2017 Barcelona attacks

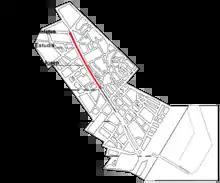
Distance covered by the van, during the attack.

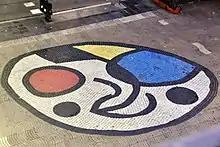
"Paviment Miró" - where the van stopped after the attack in Las Ramblas

At 16:56 CEST (UTC+2) on 17 August 2017, Younes Abouyaaqoub drove a white Fiat Talento van onto the pavement of Barcelona's La Rambla, crashing into pedestrians for about between Plaça de Catalunya and Liceu before stopping on the Joan Miró mosaic. Witnesses said the vehicle zigzagged at high speed down the street, ramming pedestrians and cyclists.